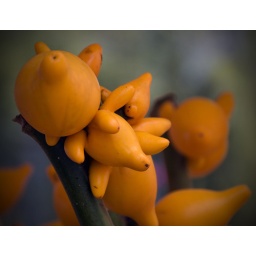
This unusual plant was spotted in the Japanese Garden on the rooftop level of the Daimaru department store in Kobe, Japan.